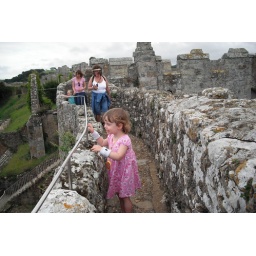
Looking over the castle wall